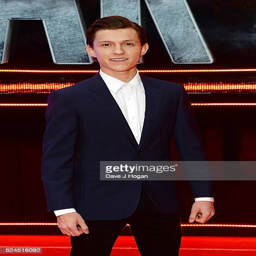
actor arrives for the film premiere